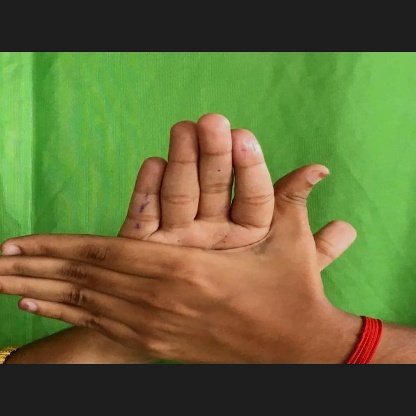
Mudra: Chakra